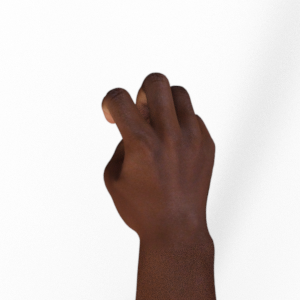
Label: rock